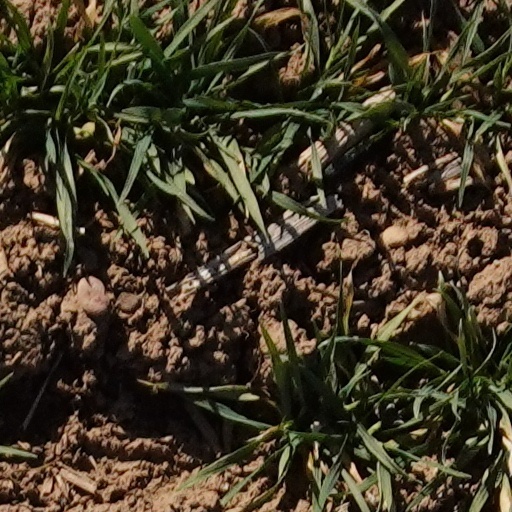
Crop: wheat